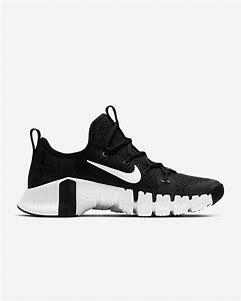
Brand: Nike
Model: Free Metcon 3